Apollo 15

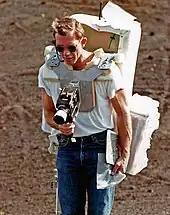
Commander David Scott takes a photograph during geology training in Hawaii, December 1970

Geology field trips took place about once a month throughout the crew's 20 months of training. At first, Silver would take the commanders and LMPs from the prime and backup crews to geological sites in Arizona and New Mexico as if for a normal field geology lesson, but closer to launch, these trips became more realistic. Crews began to wear mock-ups of the backpacks they would carry while hiking near the Rio Grande Gorge, and communicate using walkie-talkies to a CAPCOM in a tent. The CAPCOM was accompanied by a geologist unfamiliar with the area who would rely on the astronauts' descriptions to interpret the findings, and familiarized the crew members with describing landscapes to people who could not see them. Considering himself a serious amateur, Scott came to enjoy field geology.